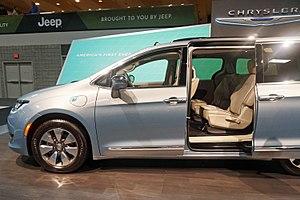
La Chrysler Pacifica est un monospace produit par le constructeur automobile américain Chrysler, appartenant à FCA US LLC. Bien que son nom soit partagé avec un crossover interrompu, il s’agit d’un tout nouveau concept qui remplace le Chrysler Town & Country.